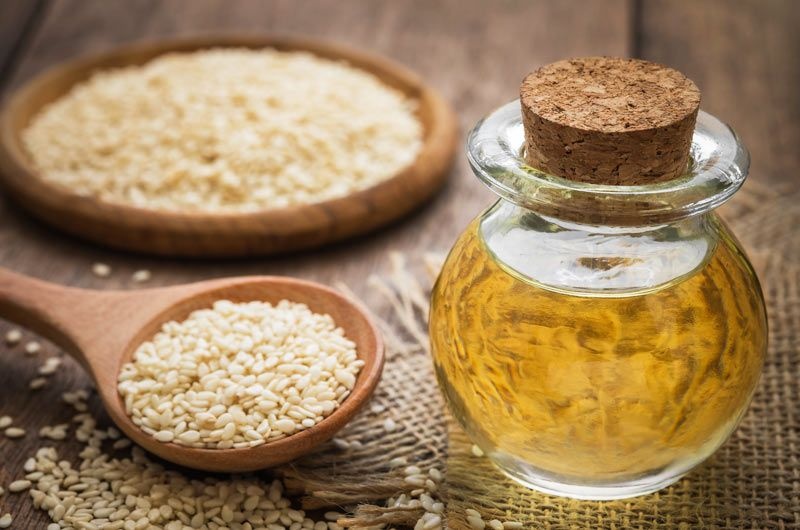
Sesame Oil
Brand: Krishi Ashram Stores
Category: Food, Beverages & Tobacco > Food Items > Cooking & Baking Ingredients > Cooking Oils > Sesame Oil